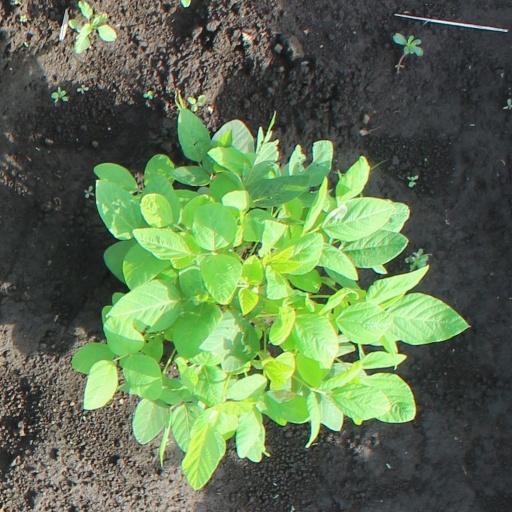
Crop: soybean